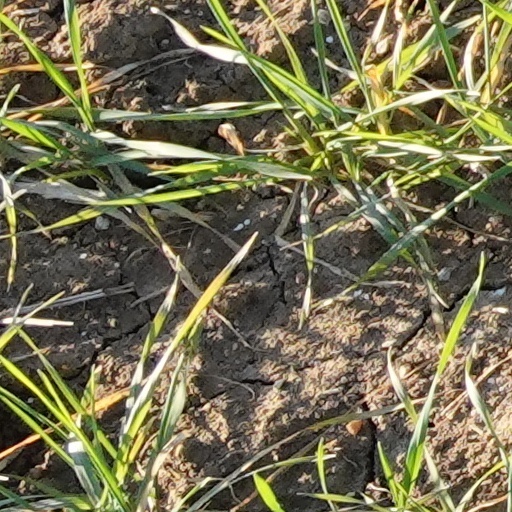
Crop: wheat